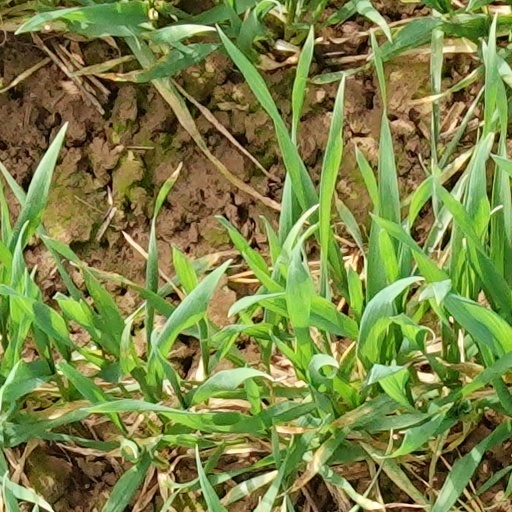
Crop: wheat